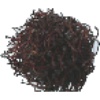
Label: rambutan